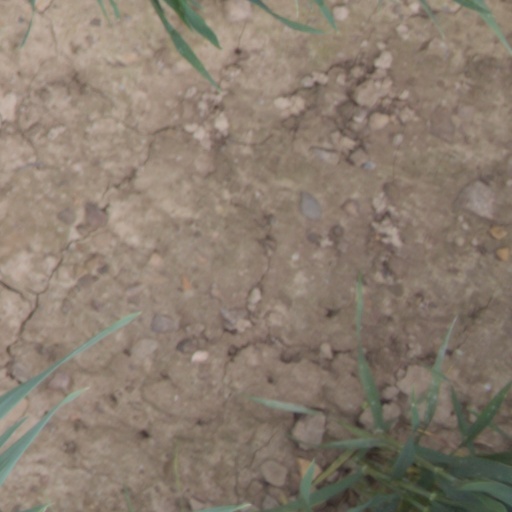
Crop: wheat